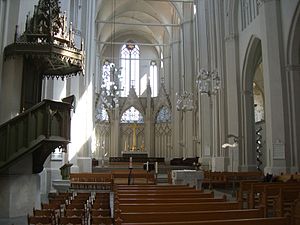
Den europæiske rute for teglstensgotik
Dom St. Nikolai i Greifswald
Den europæiske rute for teglstensgotik er en turistrute, der forbinder byer i Danmark, Tyskland og Polen: